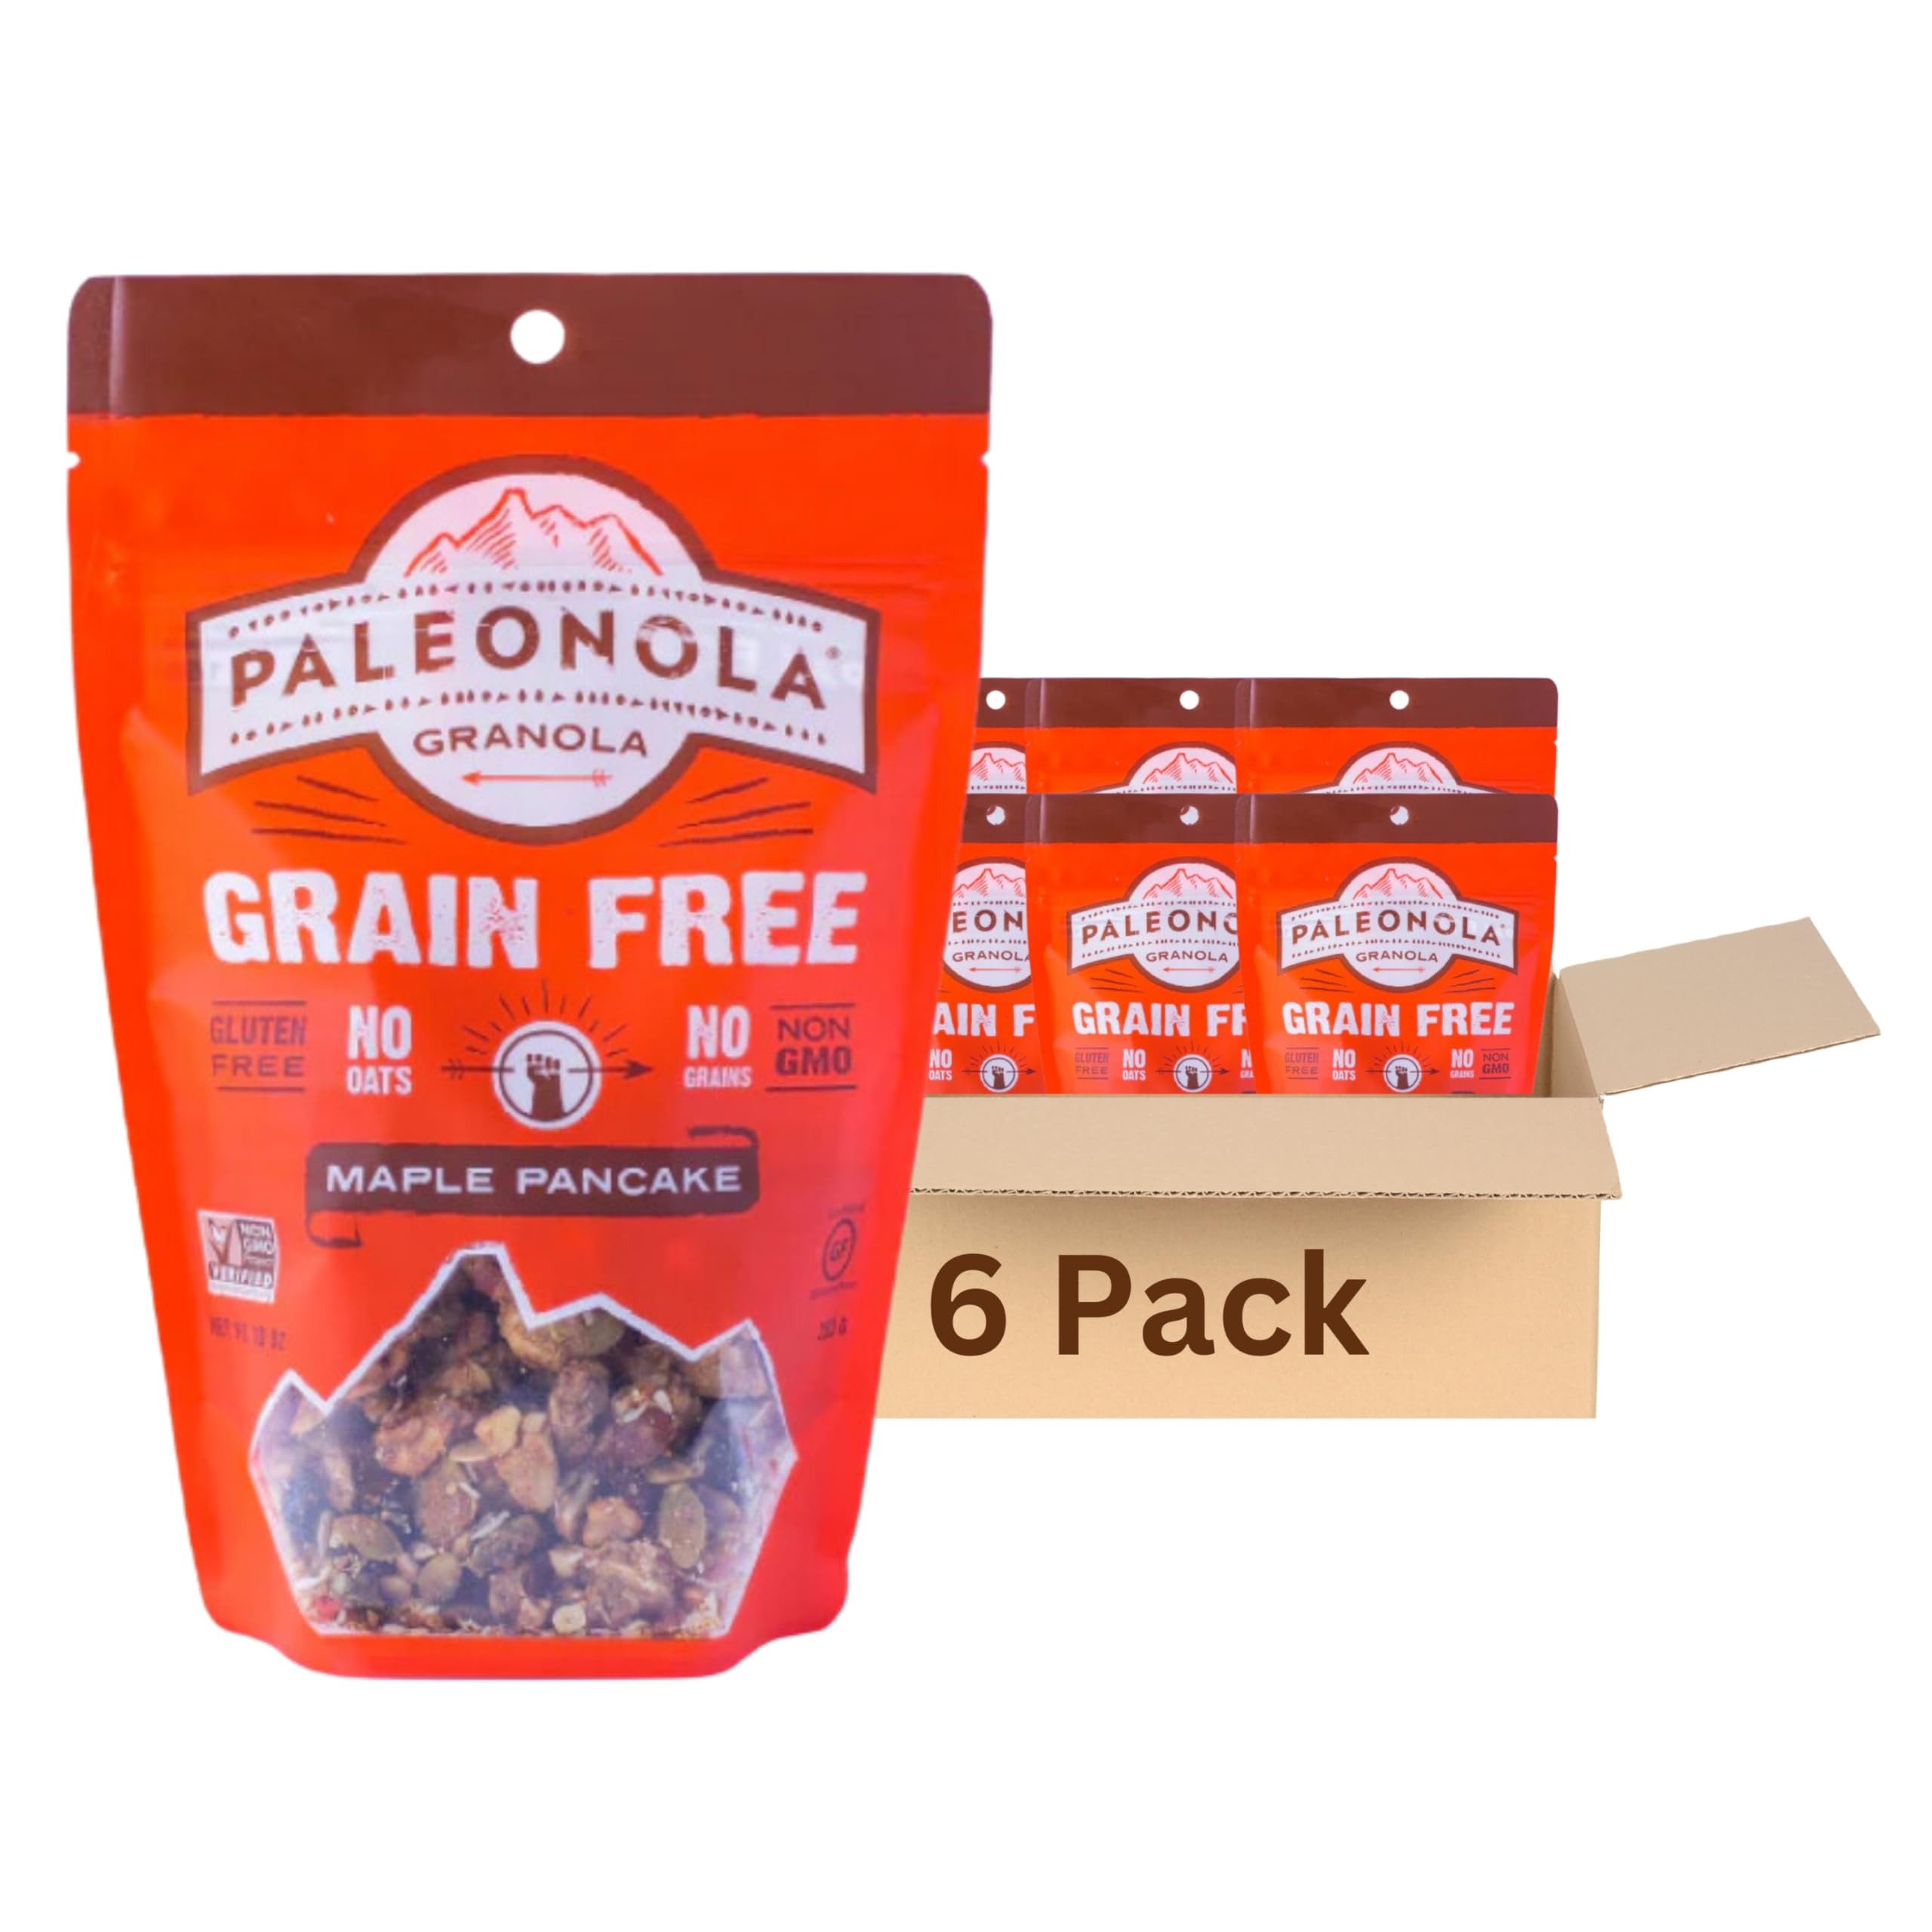
Item Name: Paleonola - Grain Free Granola - Maple Pancake (6 Pack)
Bullet Point 1: Grain free, gluten free, soy free, dairy free, and free of any preservatives or artificial flavorings.
Bullet Point 2: Paleonola is not your average granola. Traditional granola's are filled with 90% oats and are made with ingredients like canola oil, cane sugar, soy lecithin and other additives that diminish and in some cases even ruin our intention of trying to eat healthy.
Product Description: Miss your morning pancakes? Just because you’ve made the switch to Paleo doesn’t mean you have to miss out. Our Maple Pancake Paleonola is a delightful blend of nuts mixed together with unsweetened coconut, raisins and a hint of 100% pure maple syrup. Who says a Paleo breakfast can’t be just as delicious? Get yours today and allow yourself the pleasure of enjoying a delicious combination of flavors in a healthier way than ever before.
Value: 60.0
Unit: Ounce

Price: 75.99